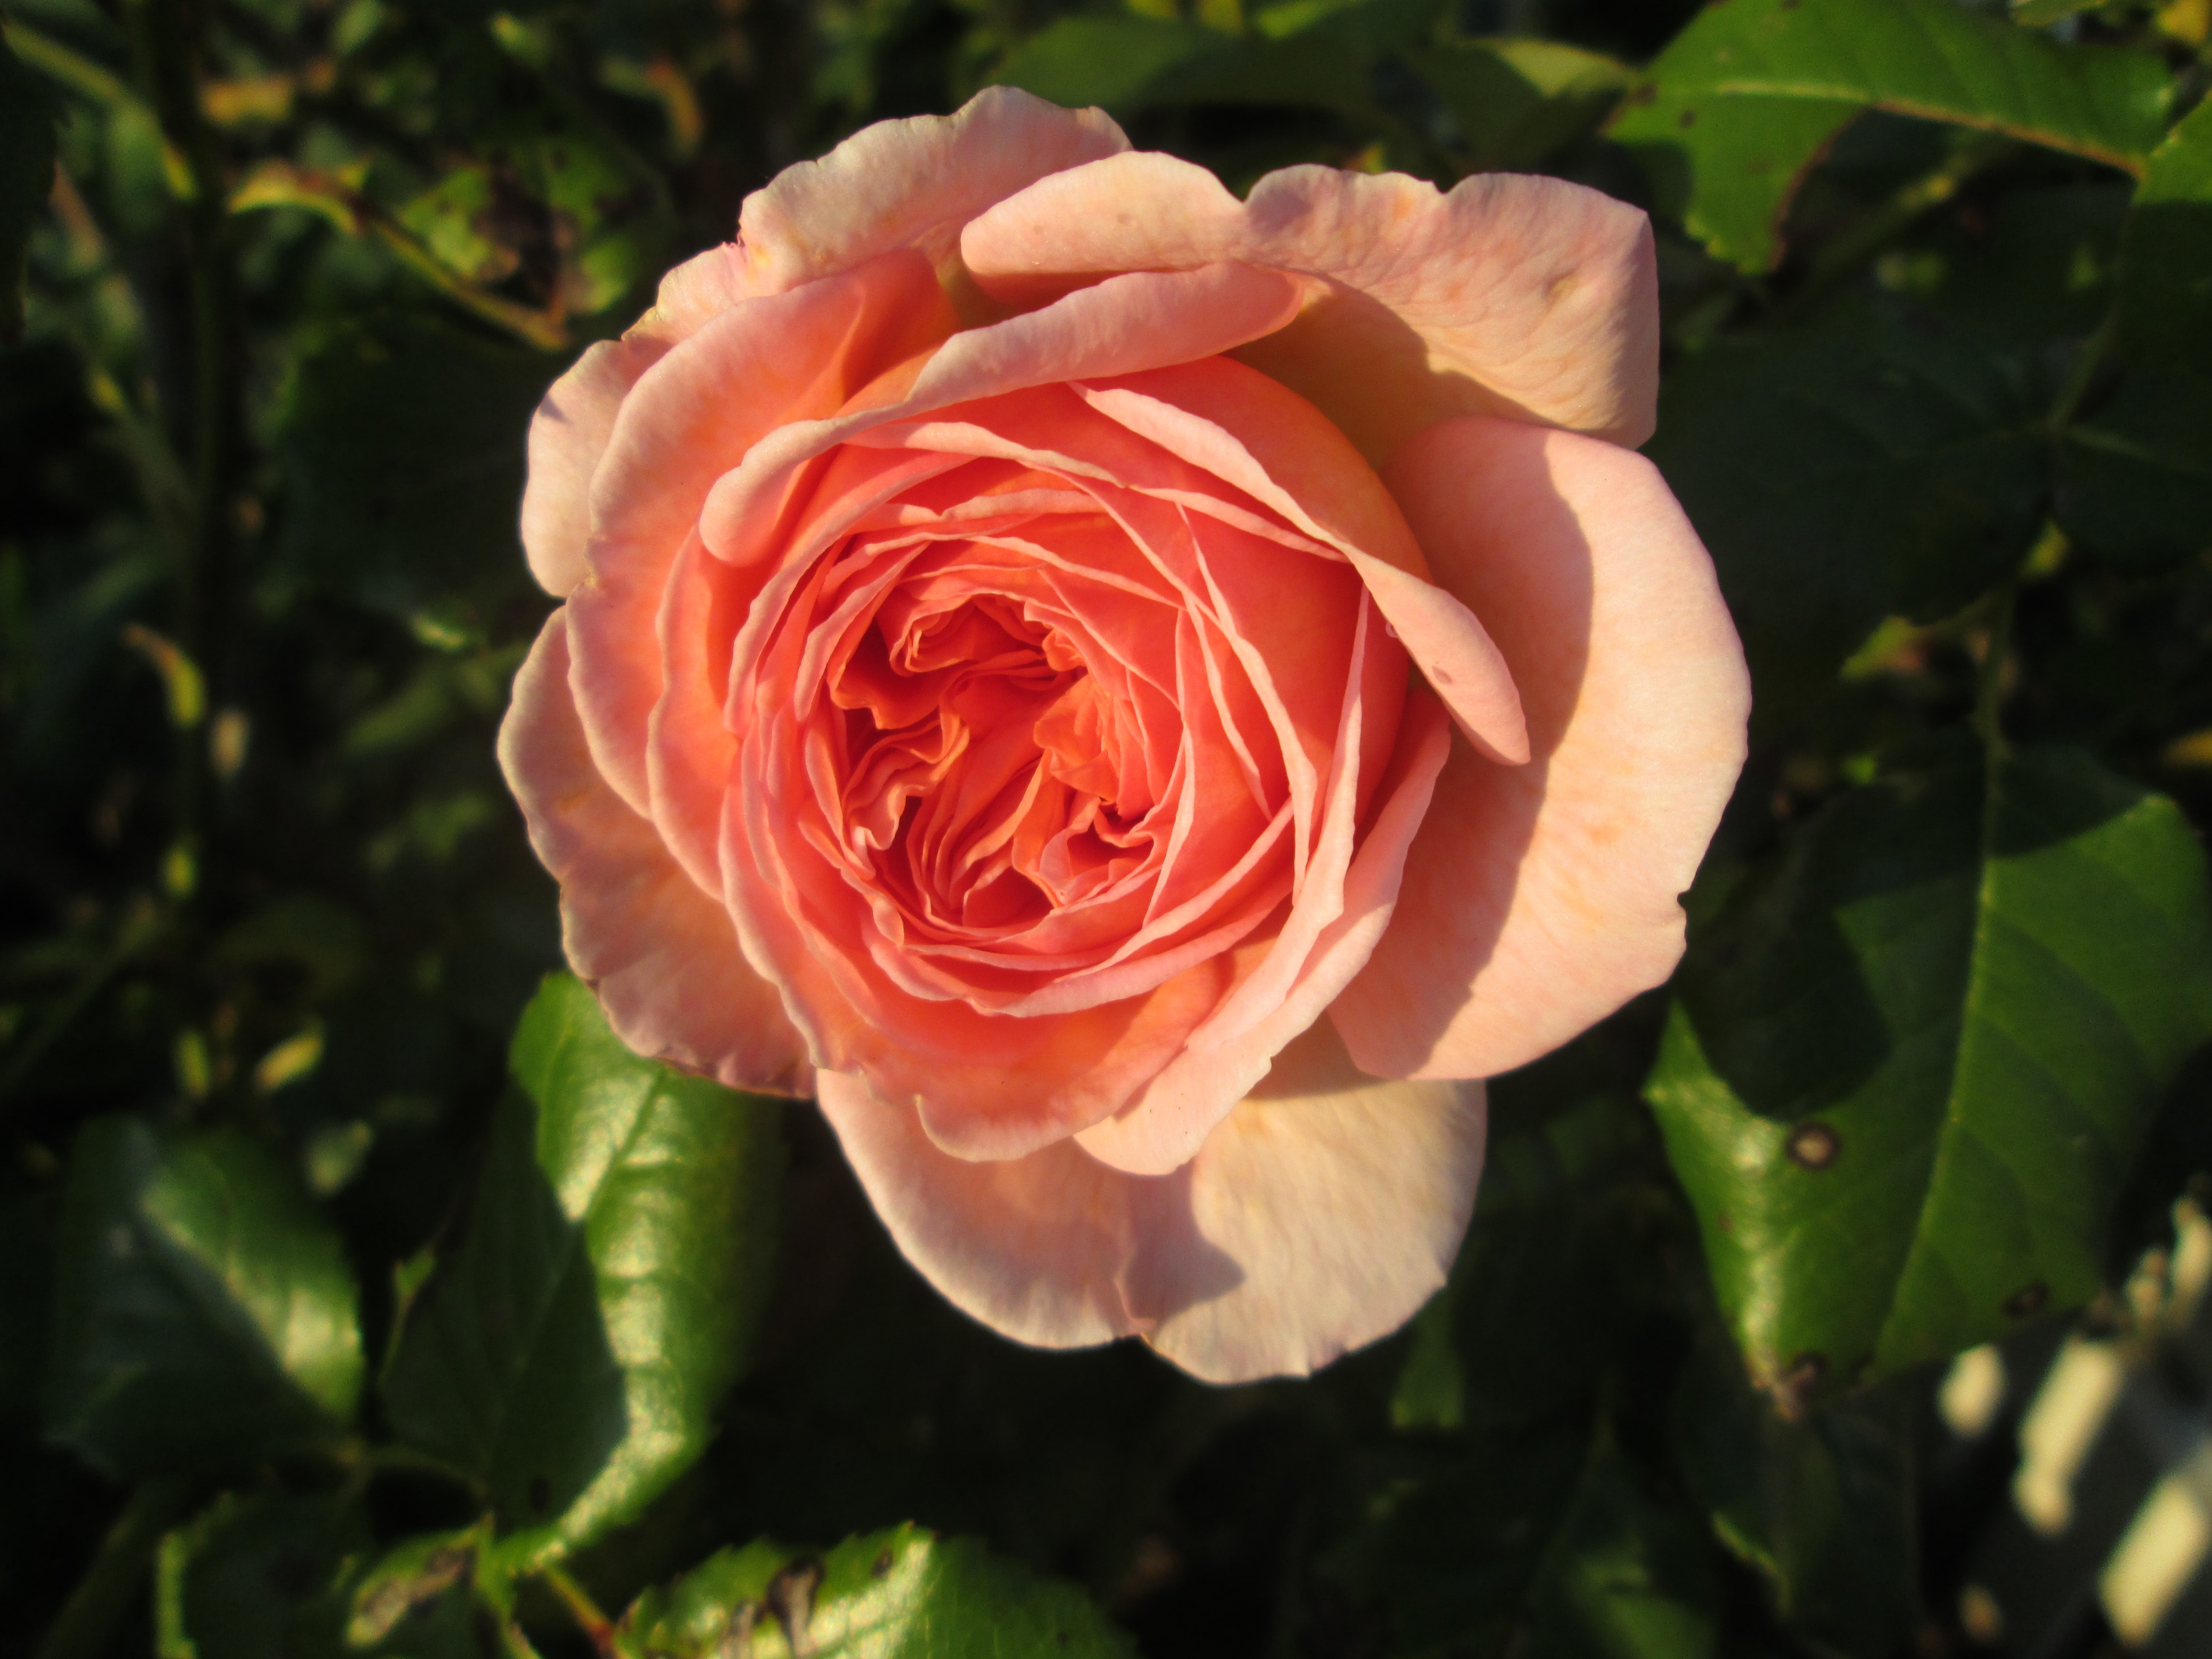
plant, photography, flower, petal, rose, green, pink, flora, pretty, floribunda, flowering plant, garden roses, rose family, land plant, rosa centifolia, rose order